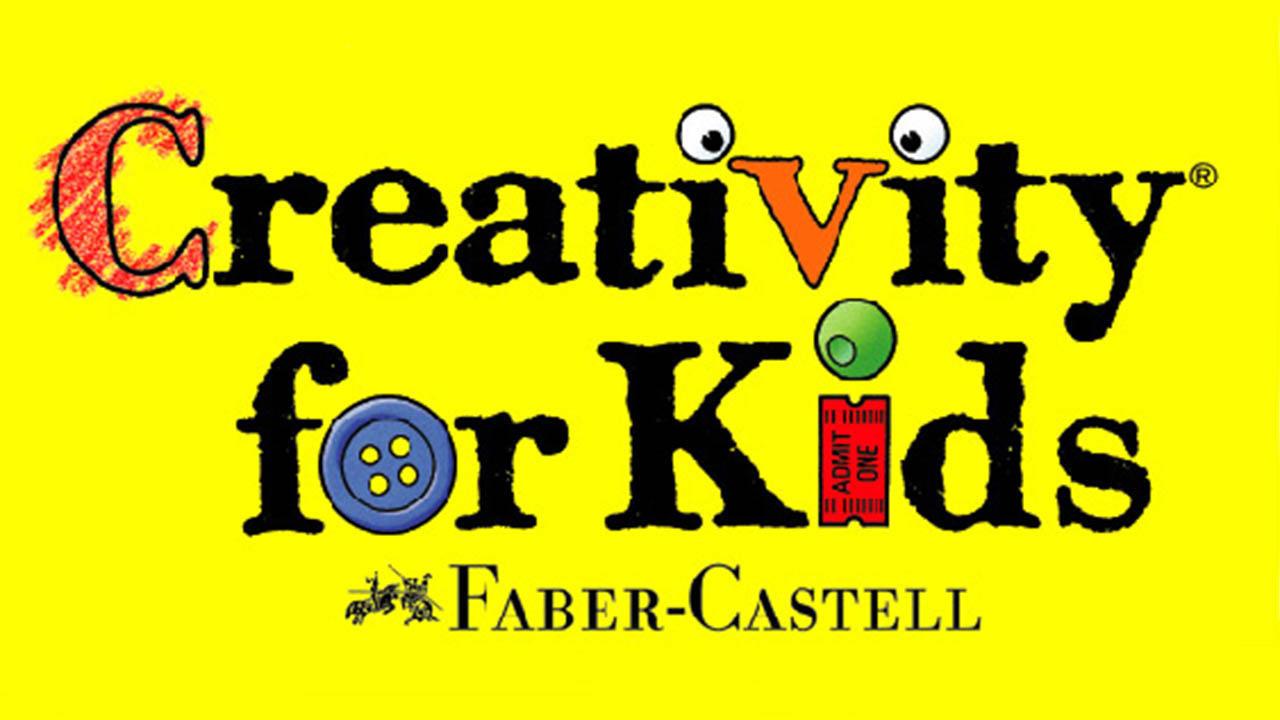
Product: Creativity for Kids Big Gem Diamond Painting Kit - Create Your Own Woodland Forest Friends Diamond Art Stickers and Suncatchers - Diamond Art for Kids
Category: Toys & Games | Arts & Crafts | Craft Kits
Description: DIAMOND PAINTING - Create your own diamond art designs This kids craft combines two diamond painting activities in one.
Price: $14.99
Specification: ProductDimensions:2x9.8x9.8inches|ItemWeight:6.9ounces|ShippingWeight:6.9ounces(Viewshippingratesandpolicies)|ASIN:B082XWBW6T|Itemmodelnumber:6247000|Manufacturerrecommendedage:6yearsandup